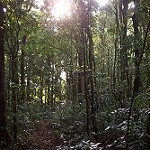
Label: forest